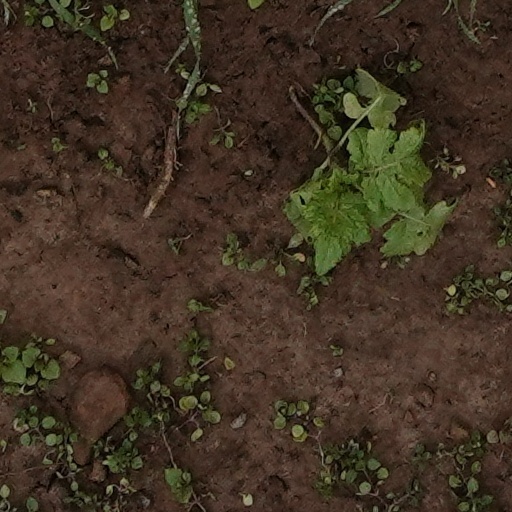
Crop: wheat